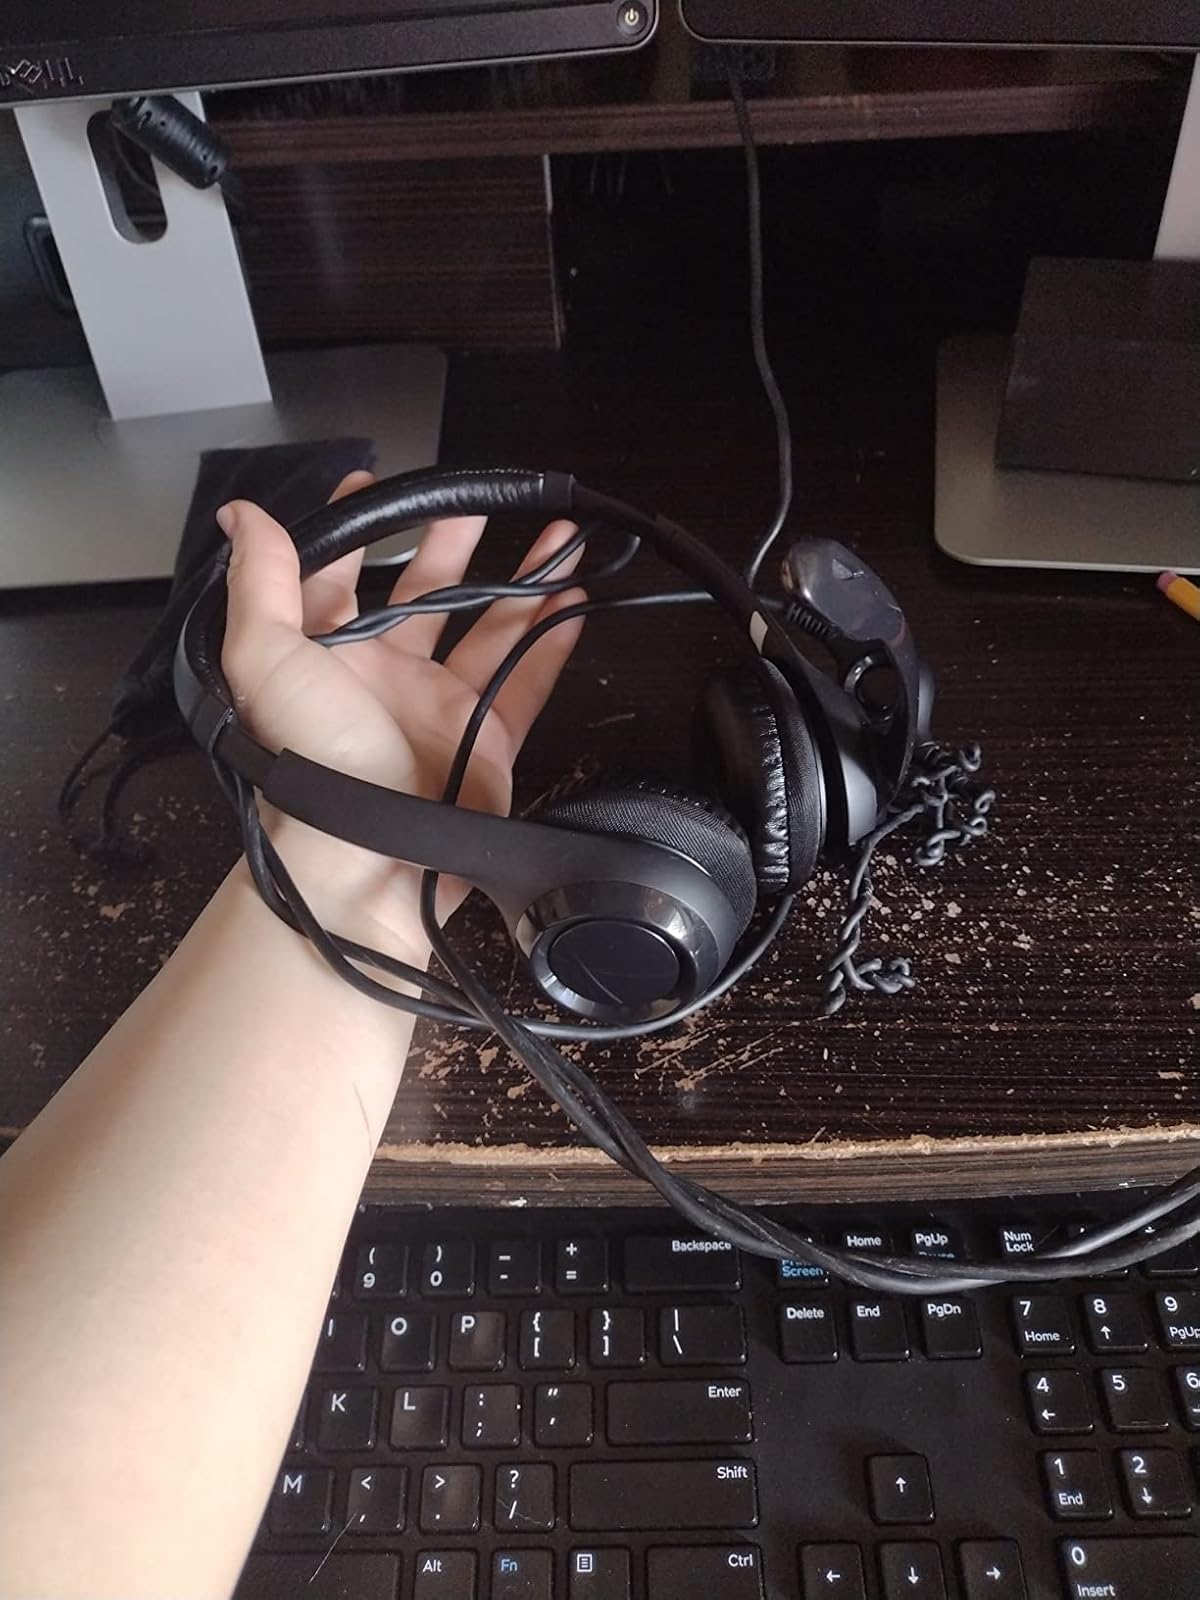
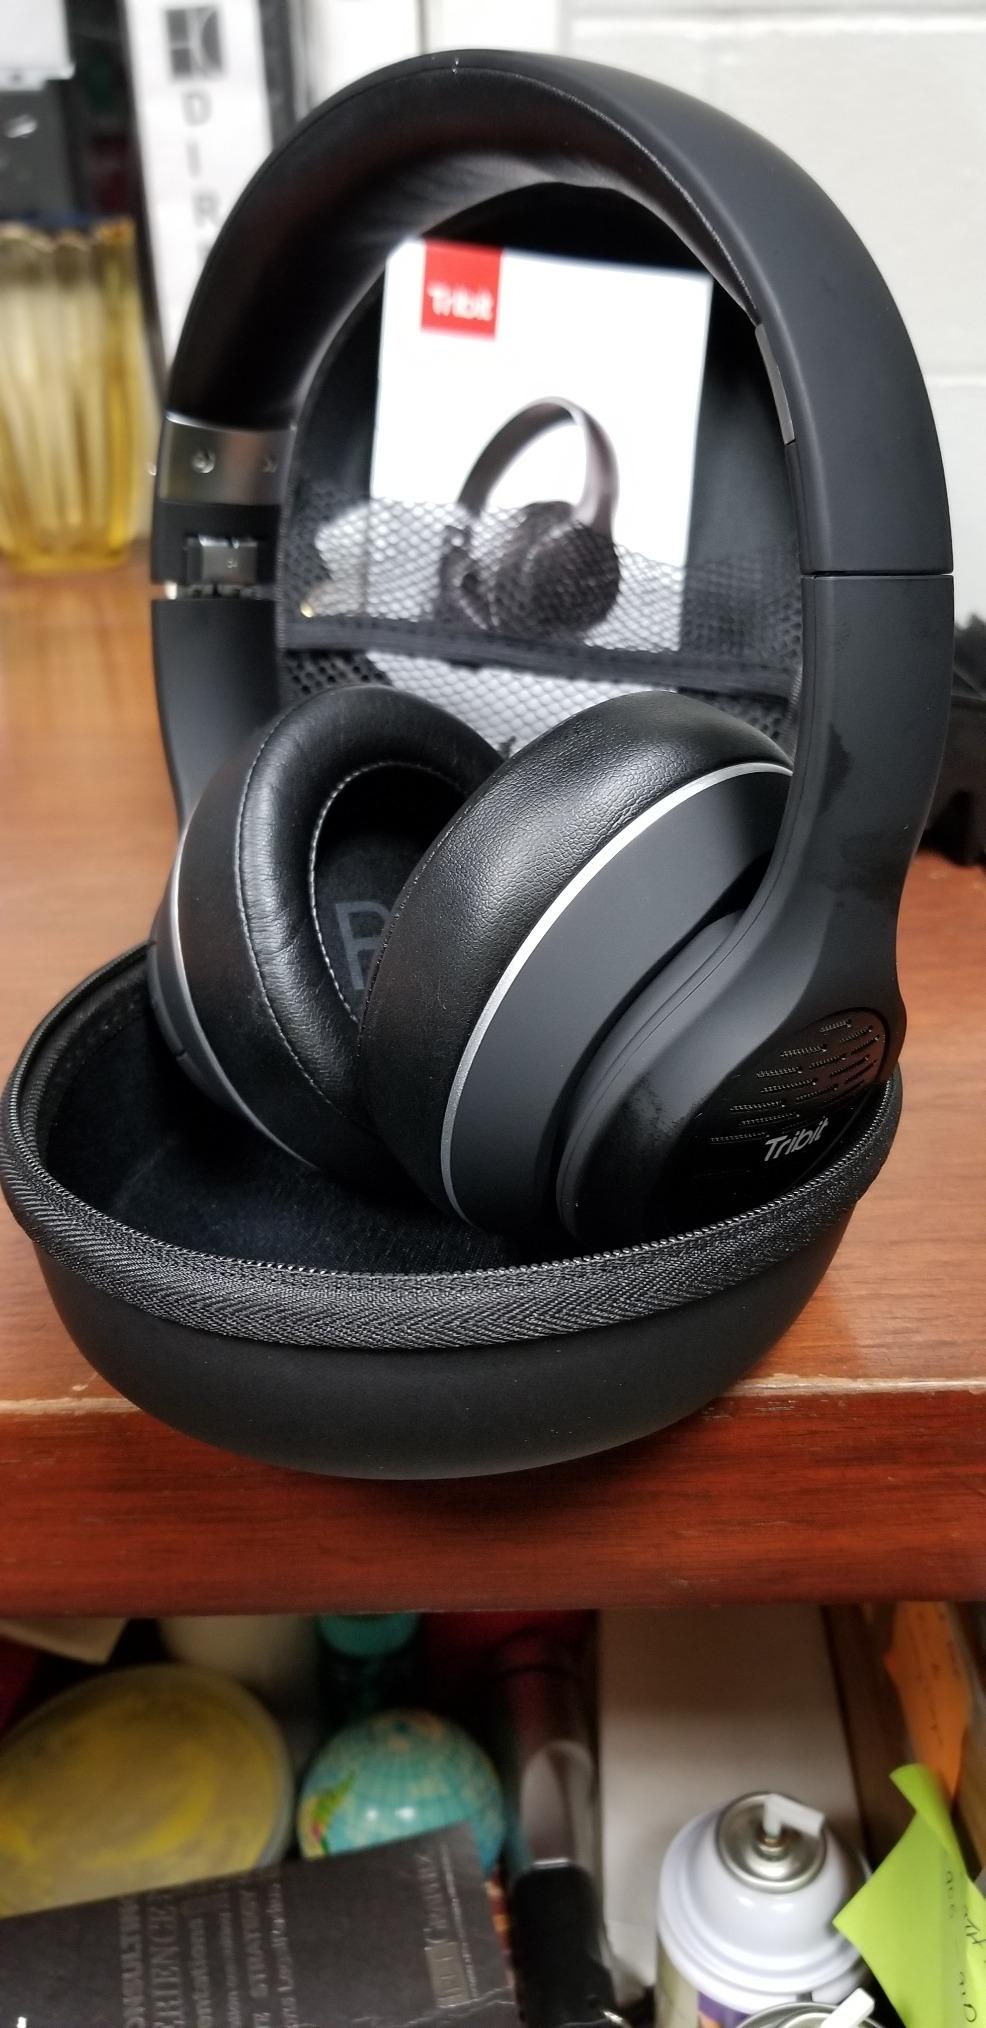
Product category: headphones
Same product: no